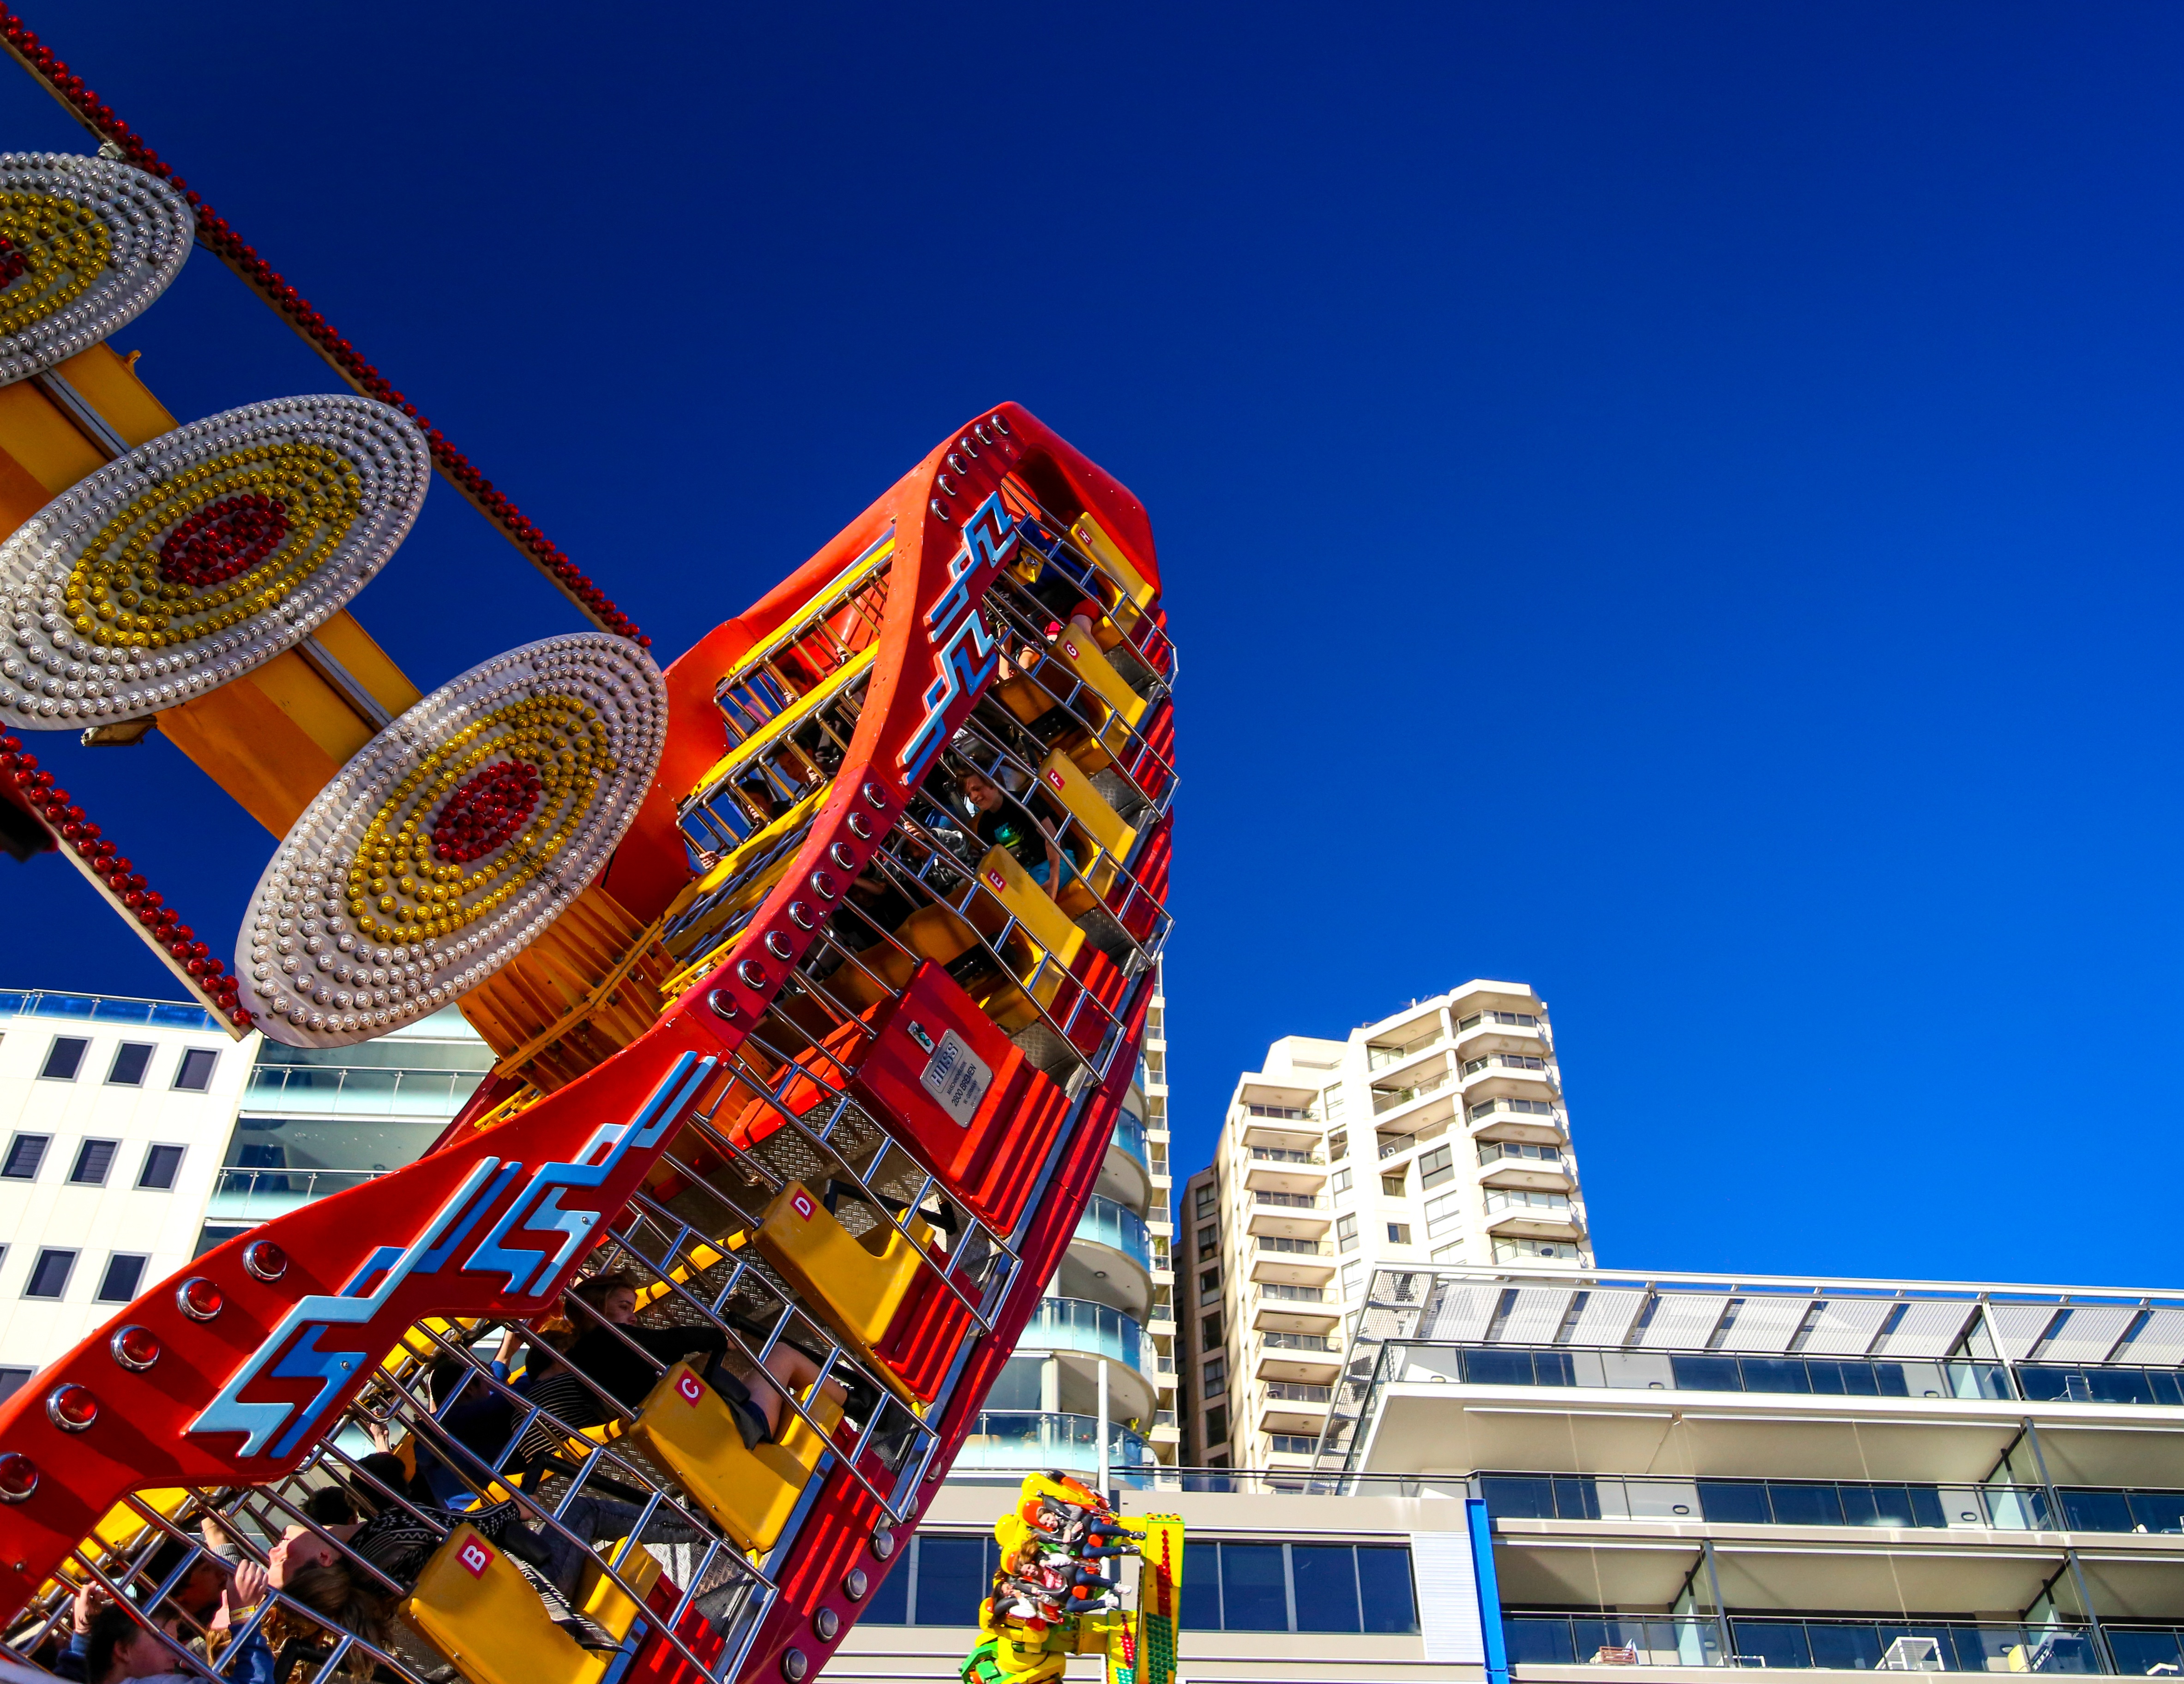
structure, skyscraper, travel, recreation, ferris wheel, amusement park, sydney, park, landmark, ride, roller coaster, amusement, metropolis, amusement ride, outdoor recreation, luna park